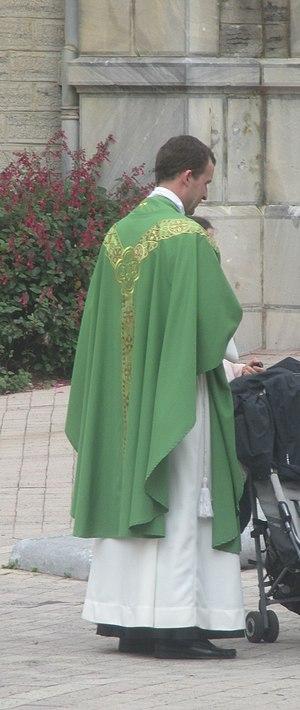
French priest.
Les parements ou parements liturgiques ou la paramentique, sont l'ensemble des vêtements, coiffes, tentures et ornements utilisés dans les liturgies chrétiennes. On y inclut parfois l'orfèvrerie sacrée.